Bernard Evans (architect)

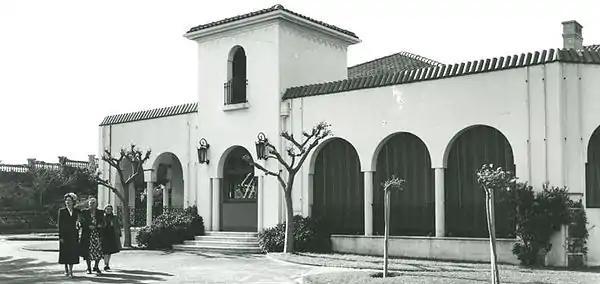
Overton Lodge, Cottesloe c1950

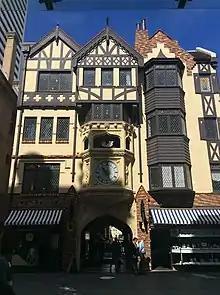
London Court, Perth

Meanwhile, in 1934, he became a major in the 46th Battalion.